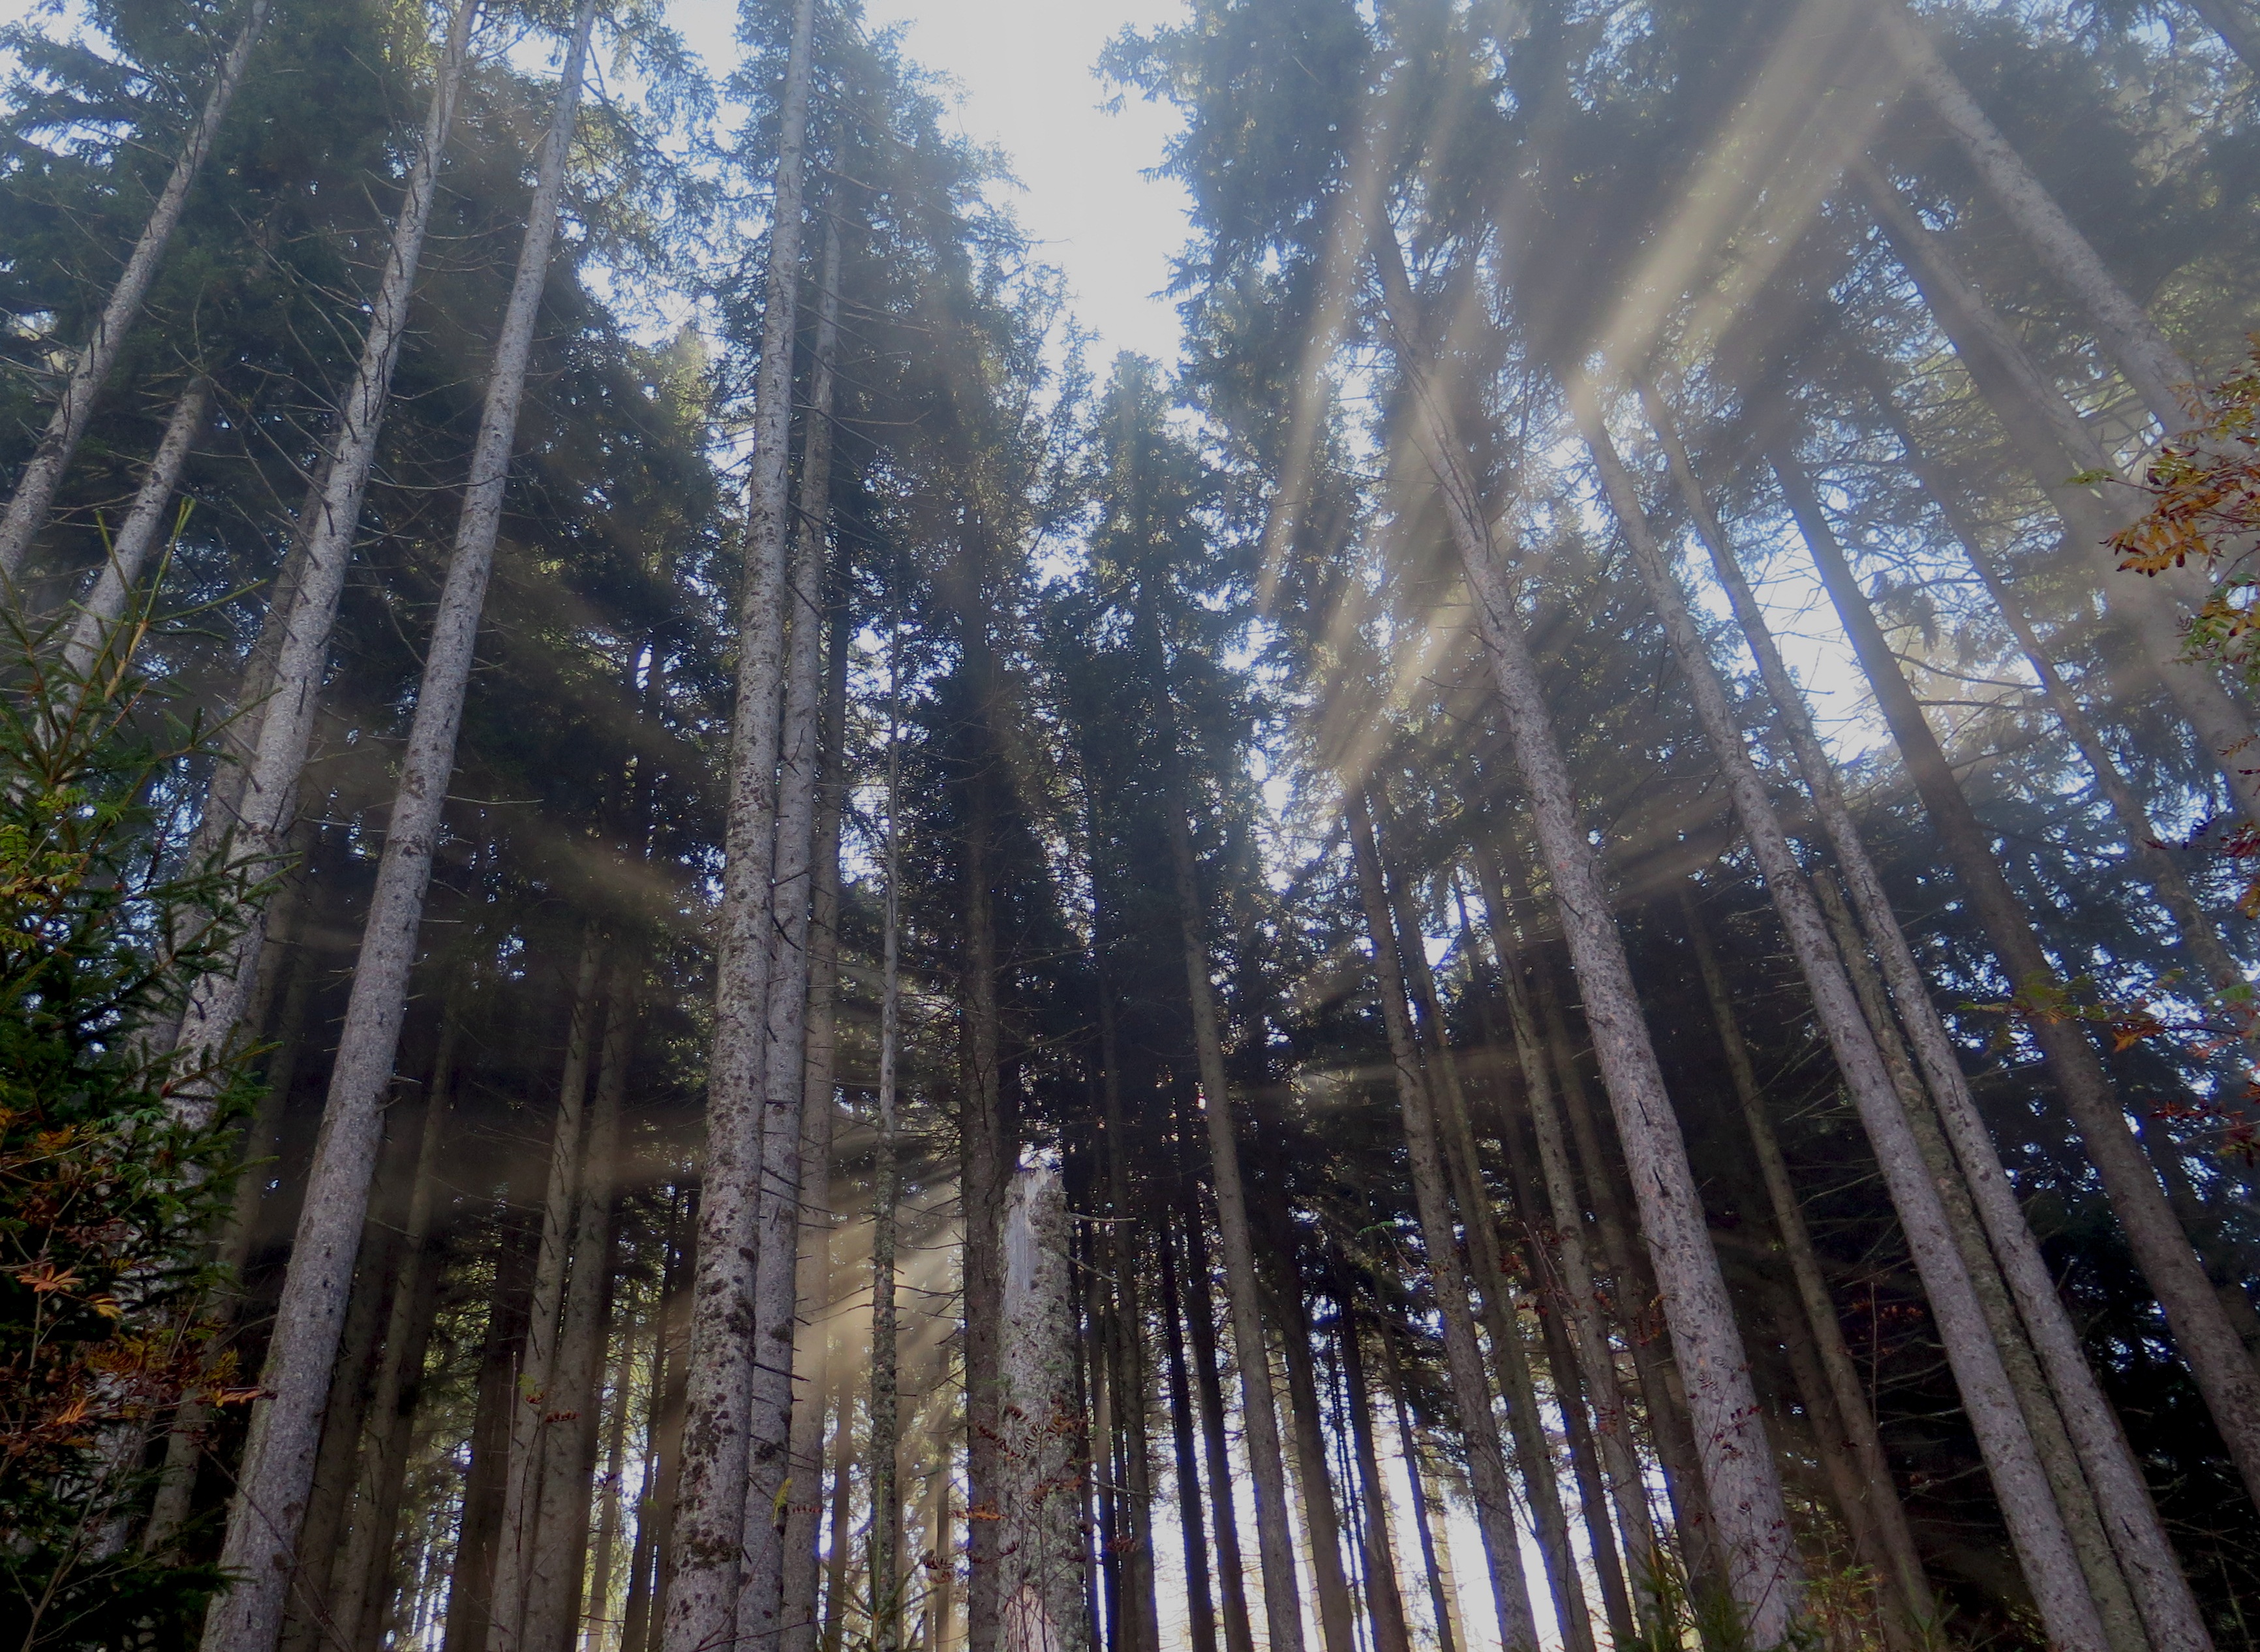
tree, nature, forest, snow, winter, plant, sun, fog, sunlight, autumn, weather, trees, woodland, habitat, mood, ecosystem, sunbeam, morgenstimmung, natural environment, atmospheric phenomenon, woody plant